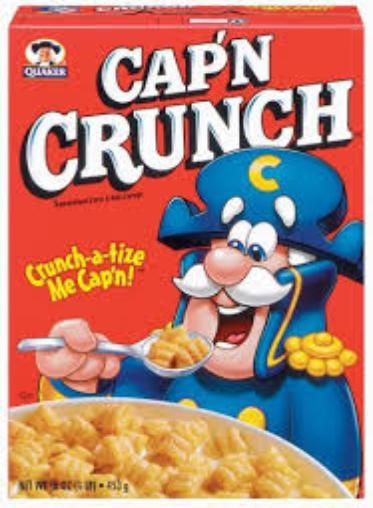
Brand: Cap'n Crunch
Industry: Food